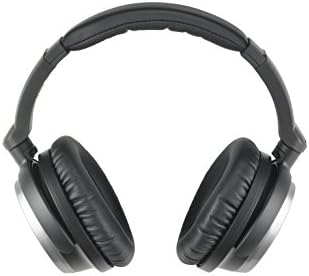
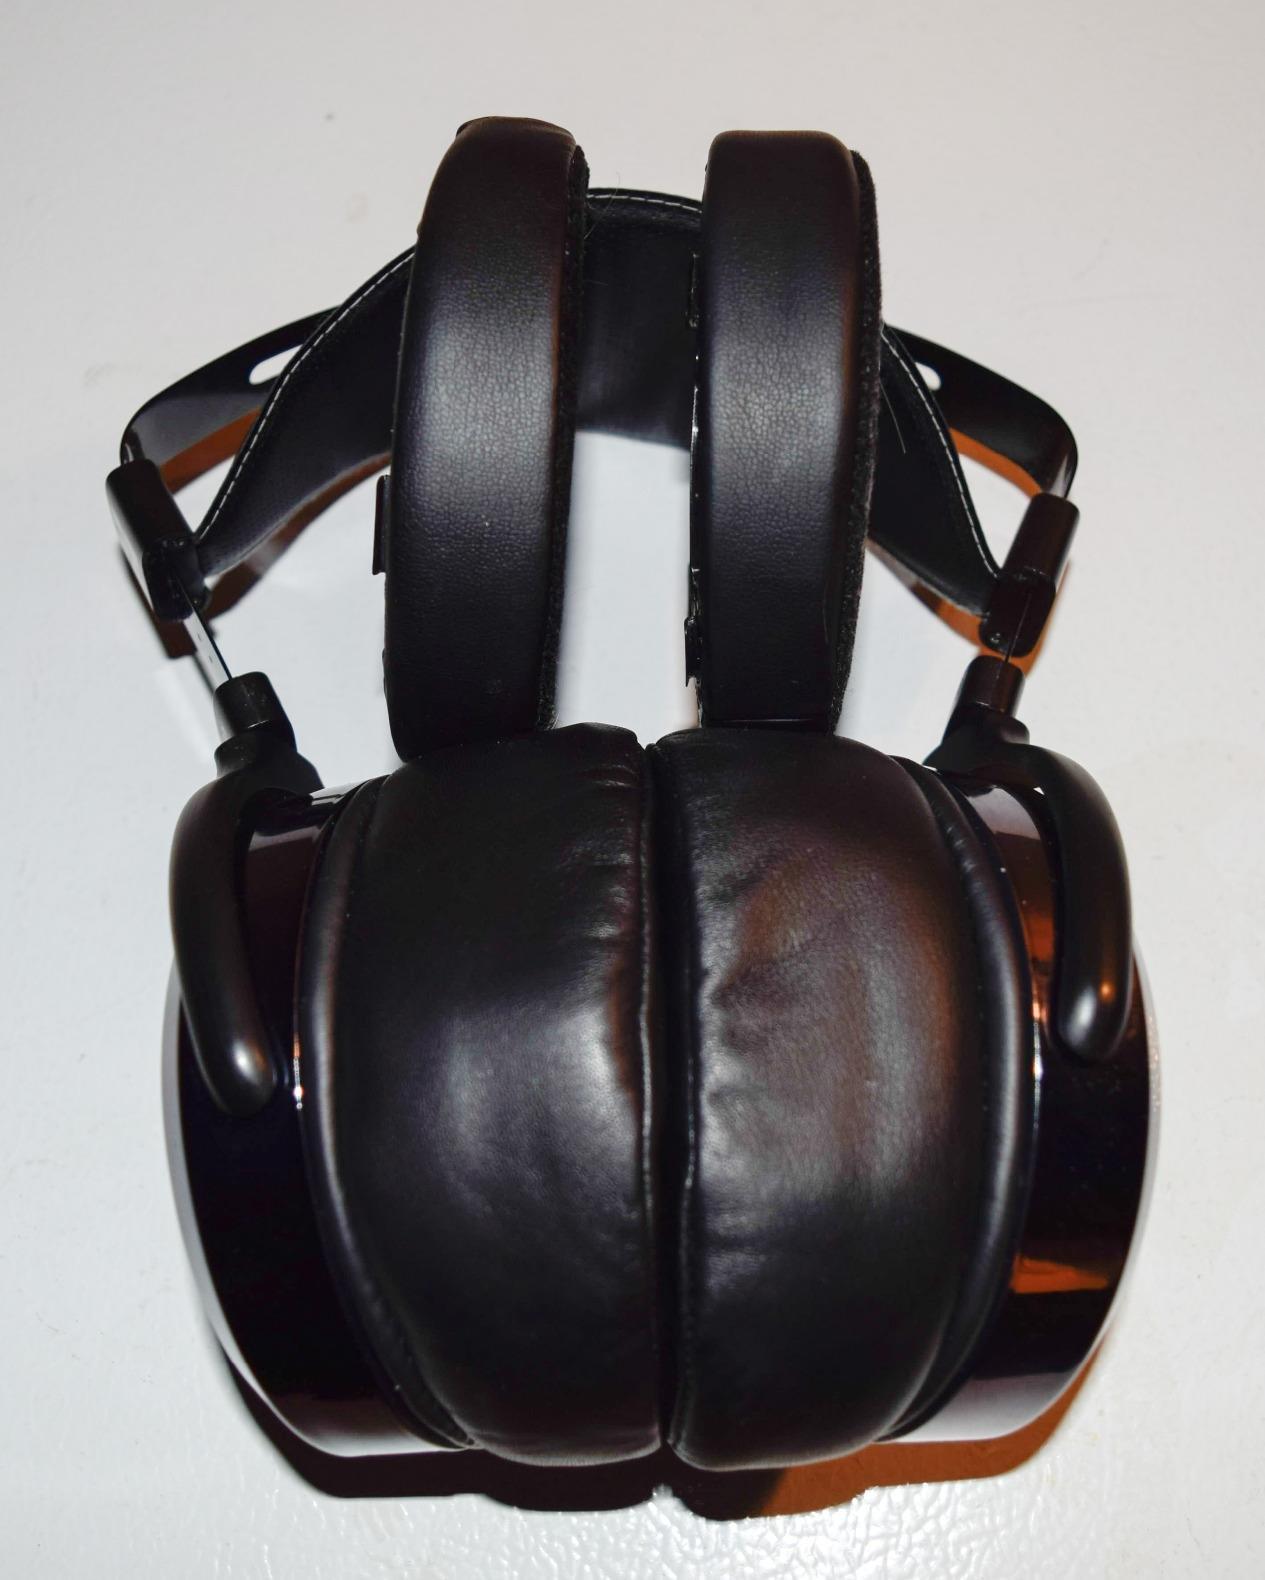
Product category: headphones
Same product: no